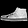
Label: Sneaker